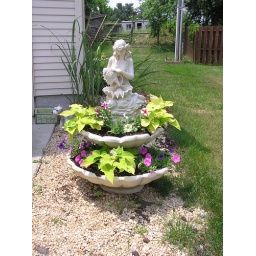
some flowers from old house and Strange pot in Shelbyville